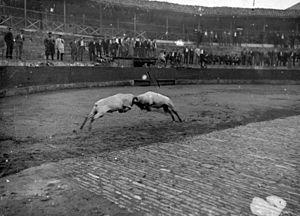
Indalecio Ojanguren Arillaga, surnommé « l'aigle photographe » est un photographe et alpiniste basque espagnol. Il se spécialisa dans la photographie de paysages, fruit de sa passion pour la montagne.